You're Next

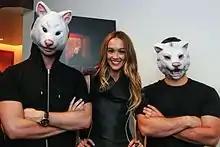
Sharni Vinson (center) alongside some fans.

"You're Next" premiered on September 17, 2011 at the 2011 Toronto International Film Festival and opened at other film festivals later.